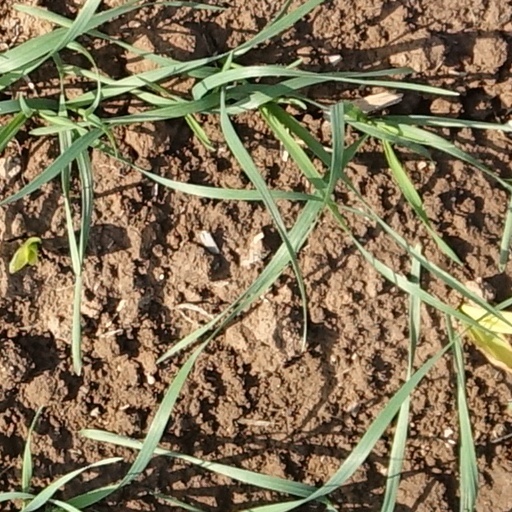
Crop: wheat